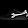
Label: Sneaker